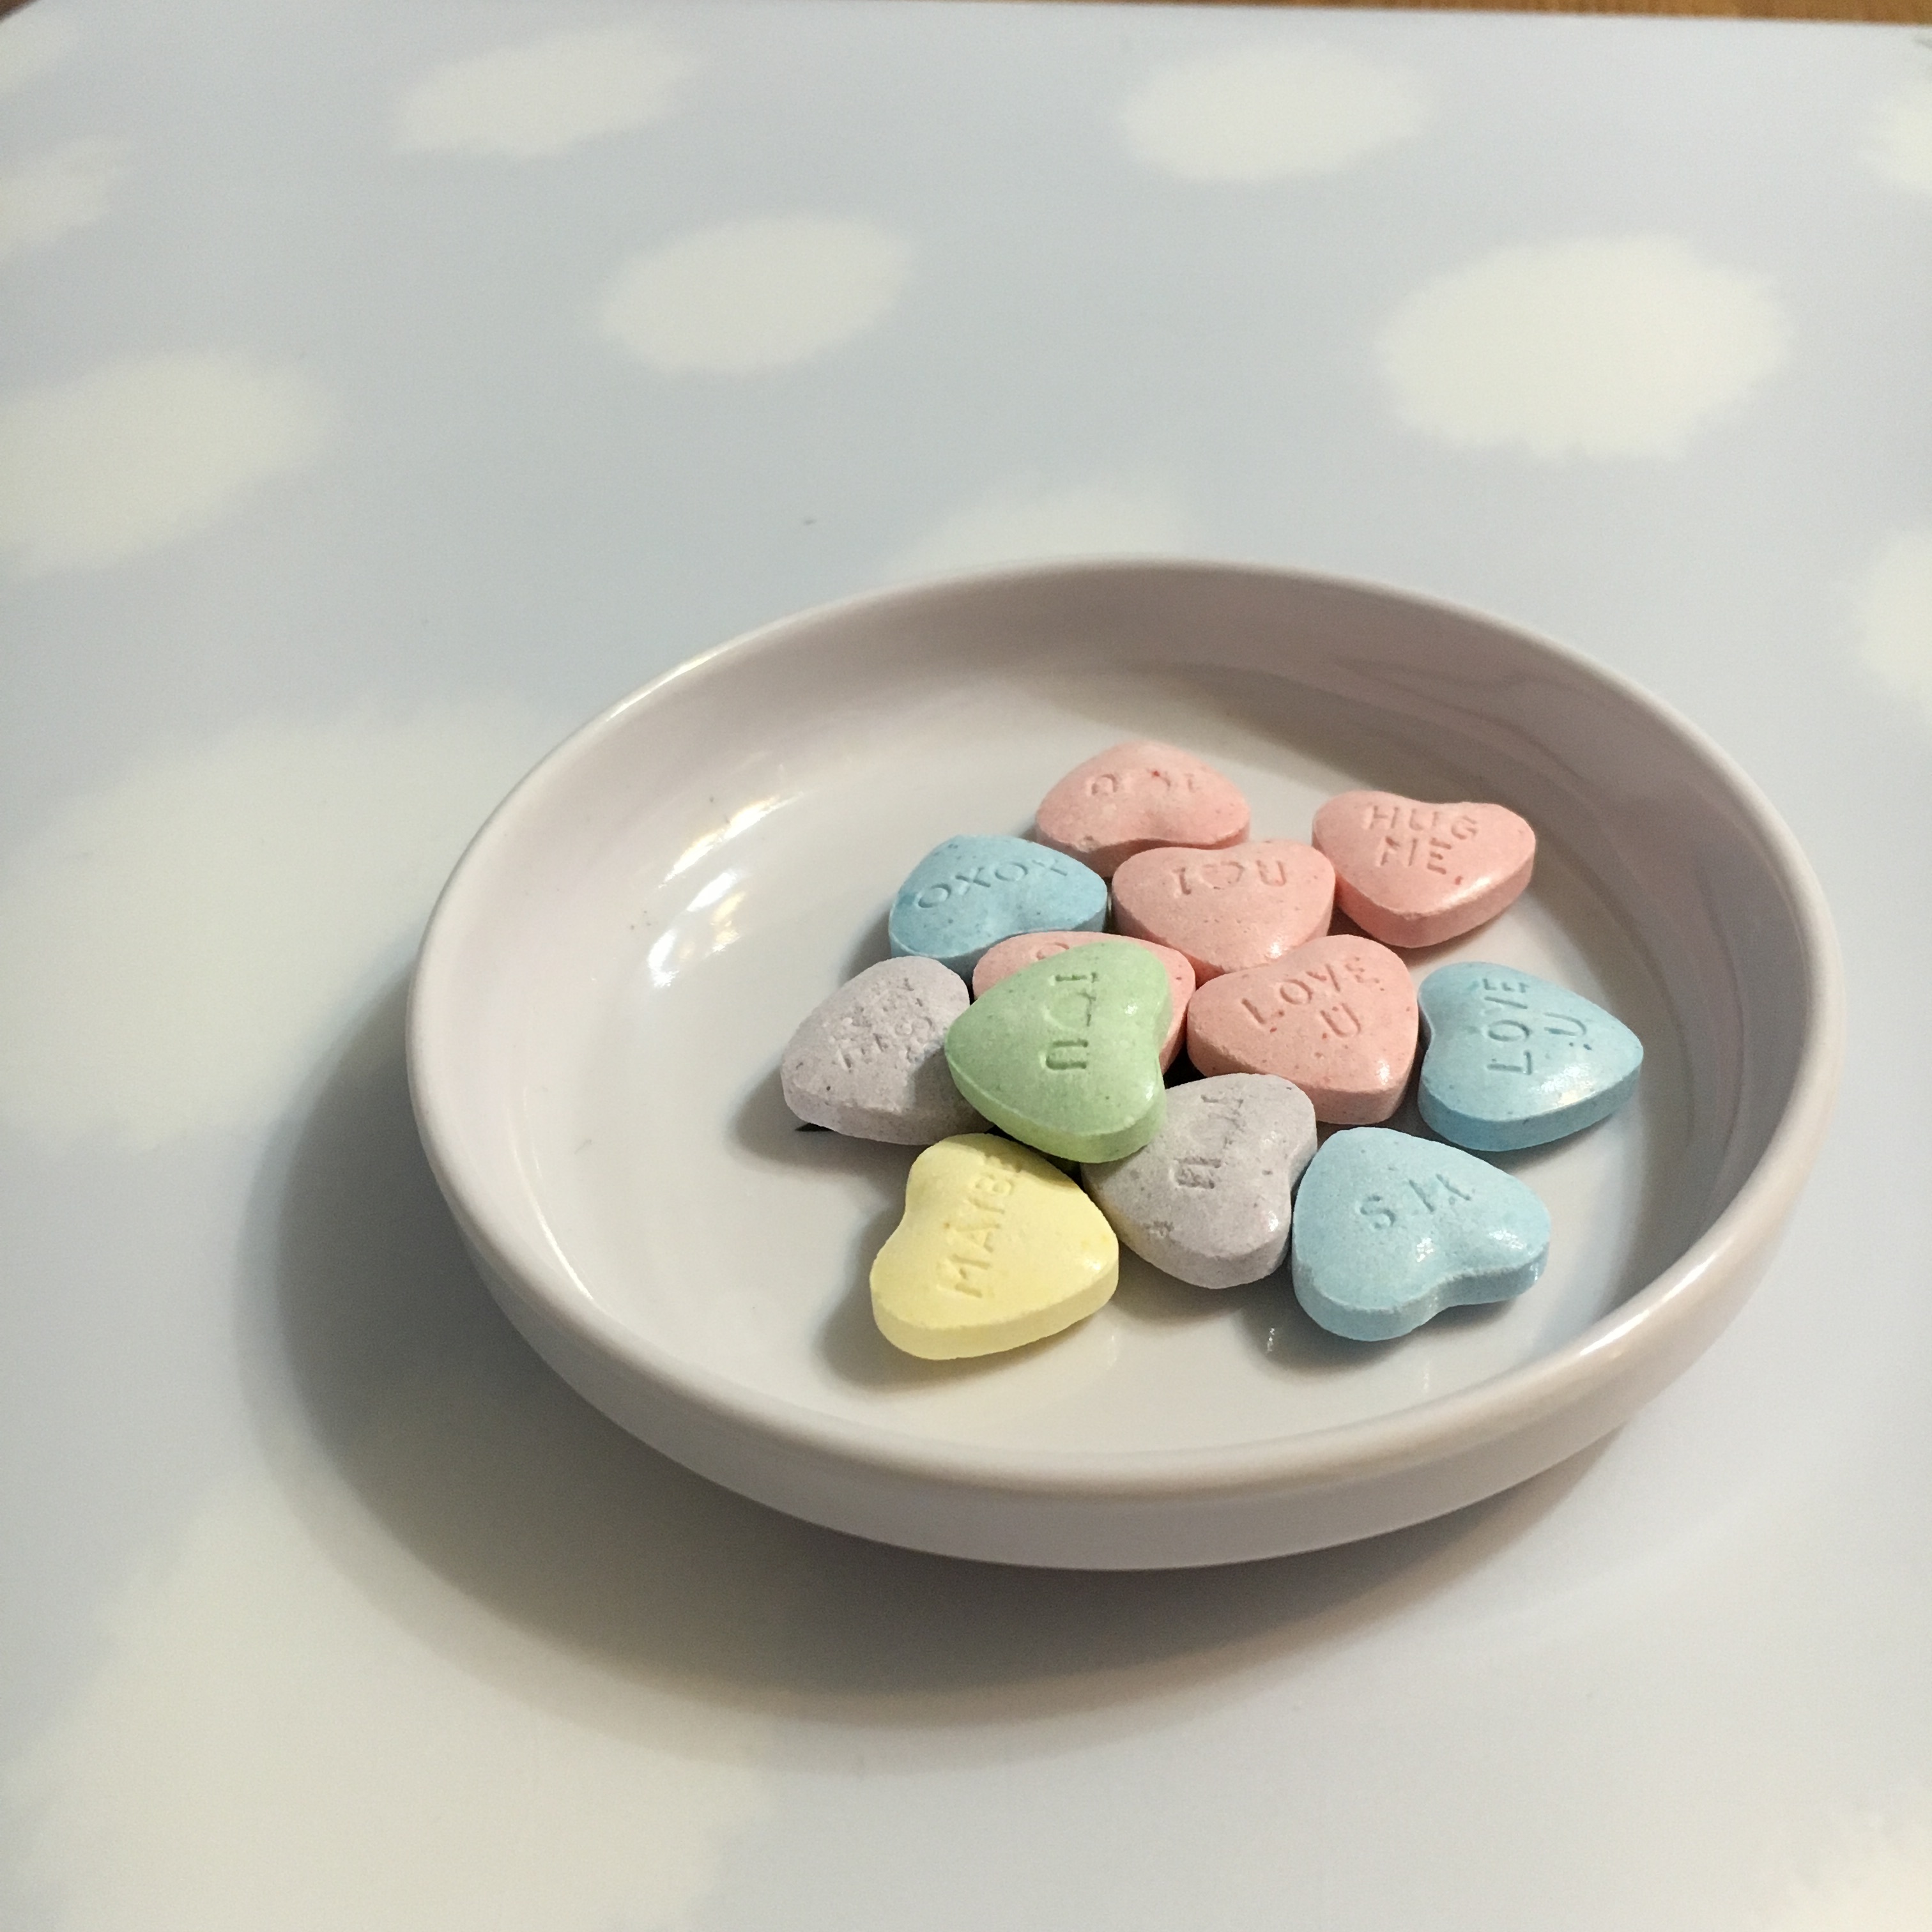
food, dessert, icing, candy, organ, valentine, valentines day, candy hearts